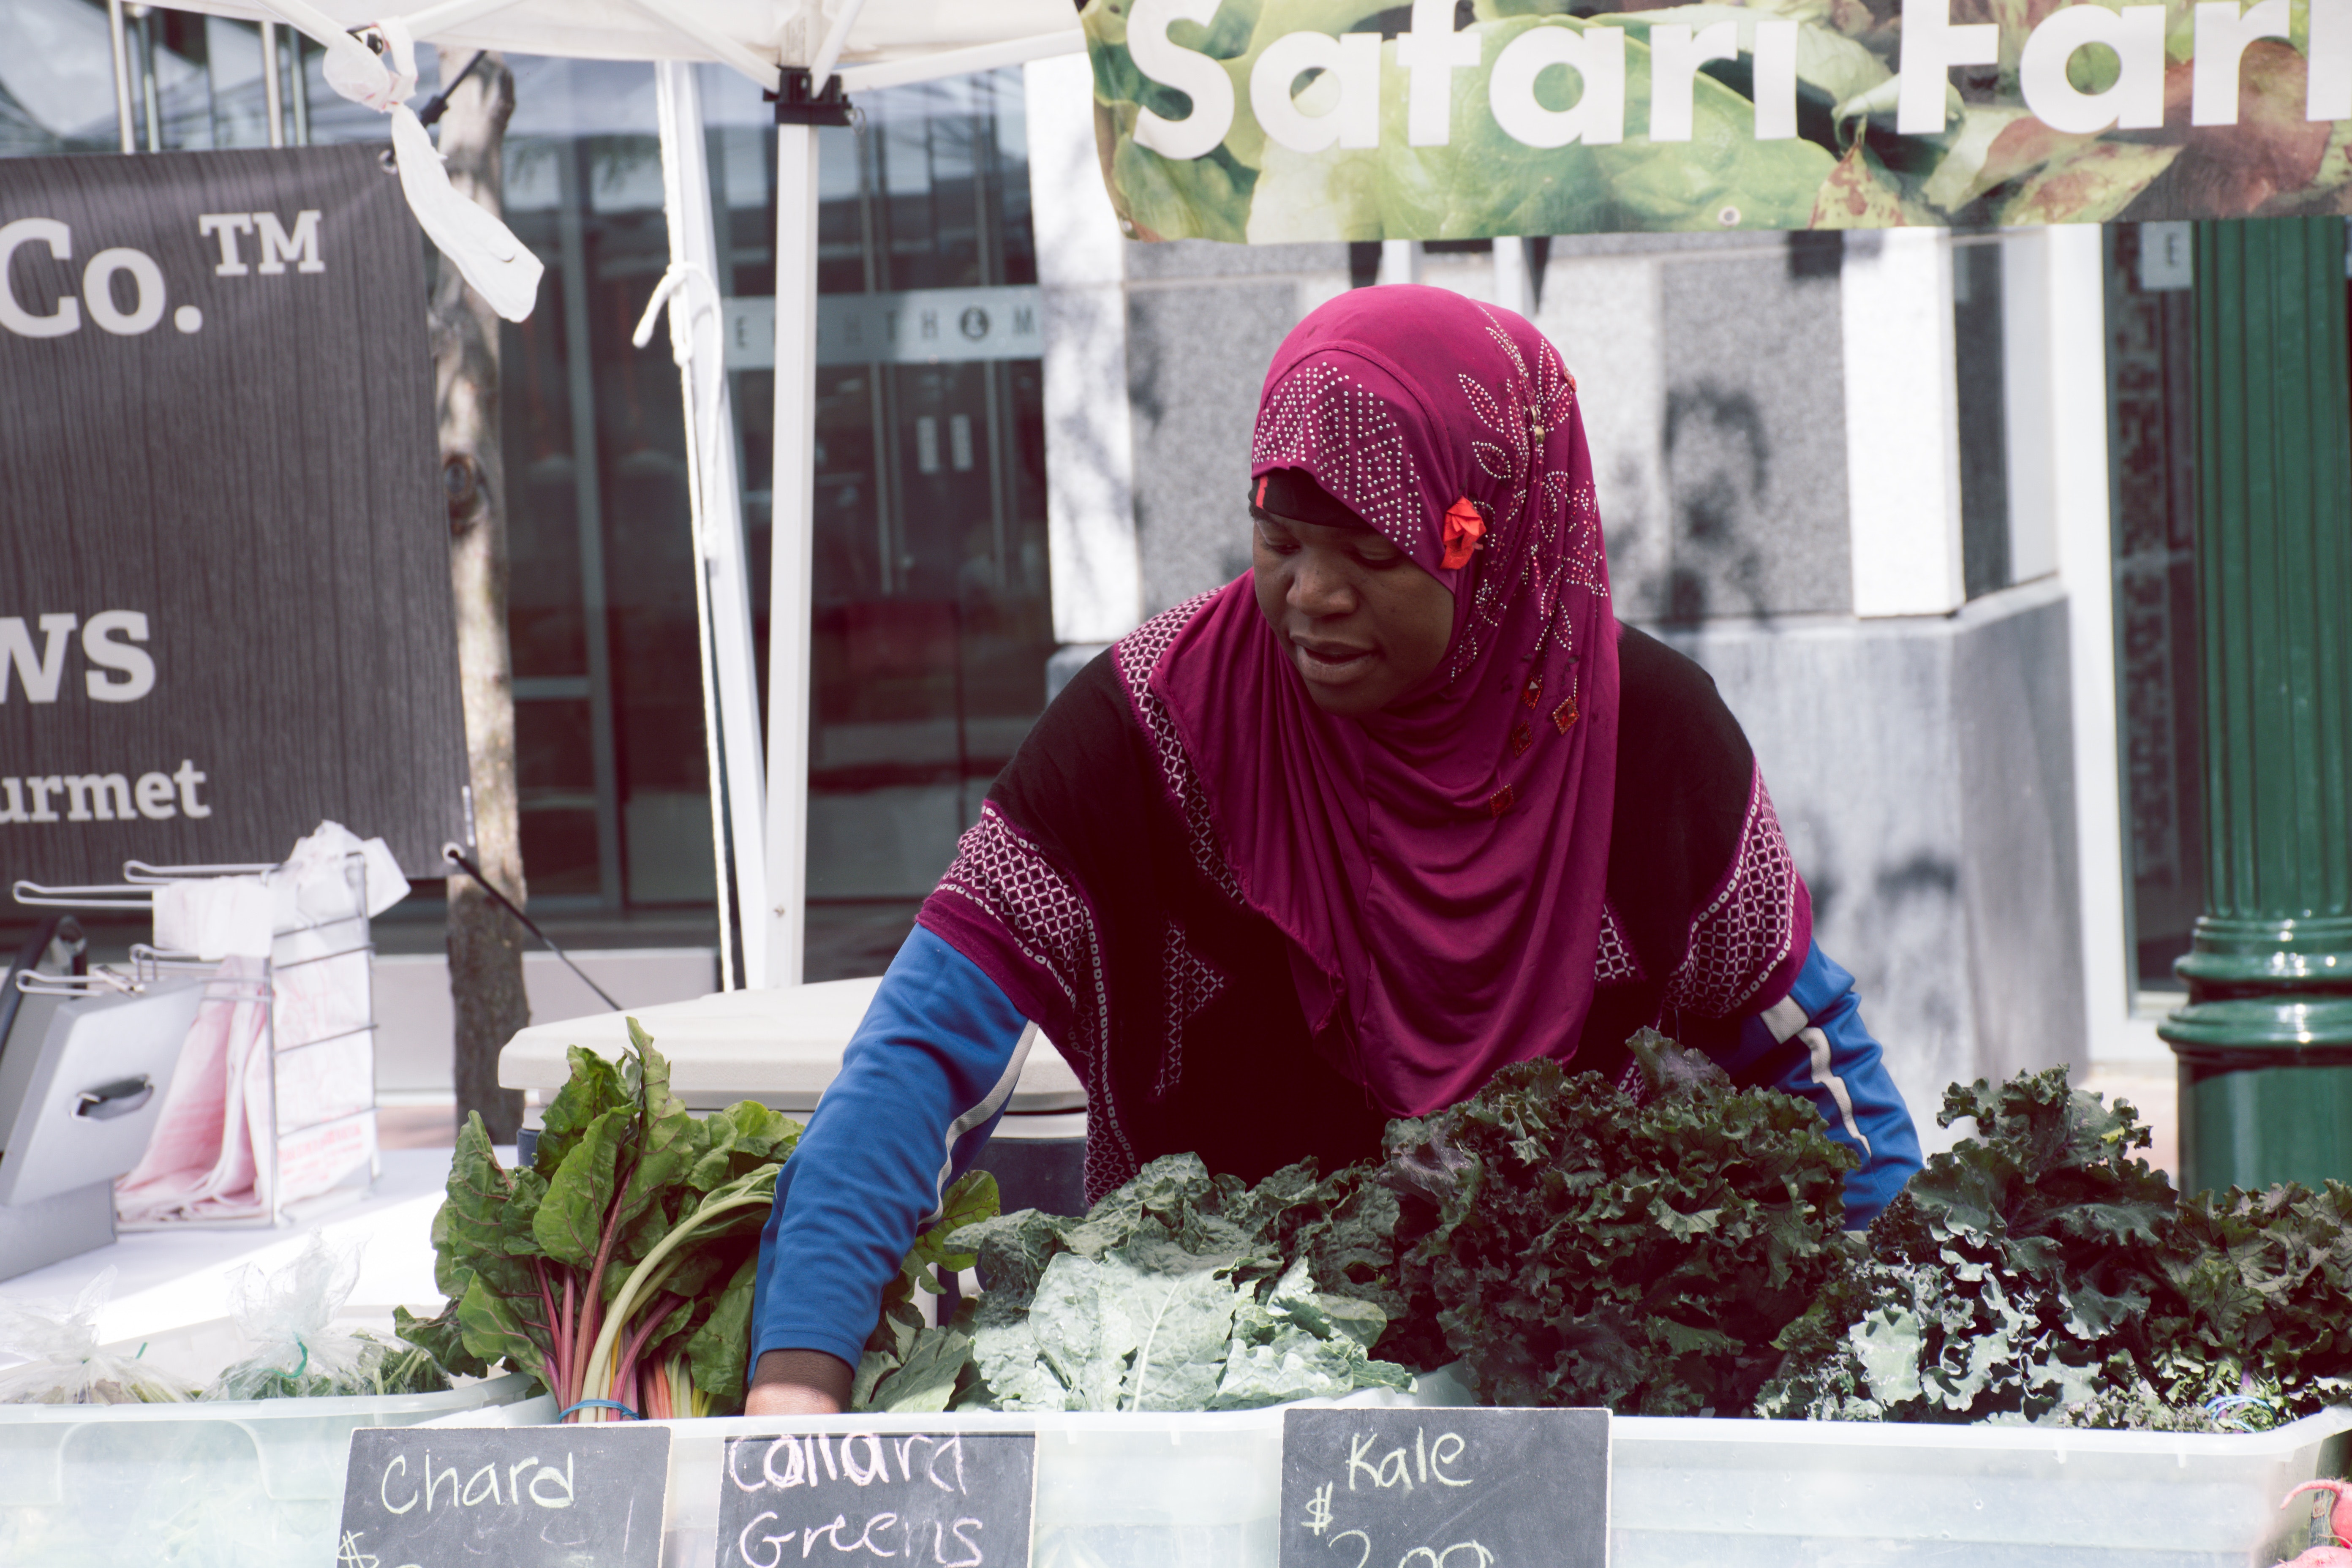
adaptation, plant